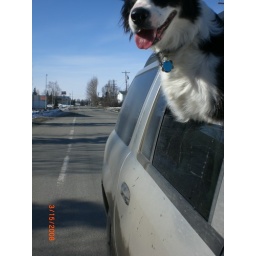
Bo looking our the window in the car